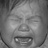
Emotion: sad